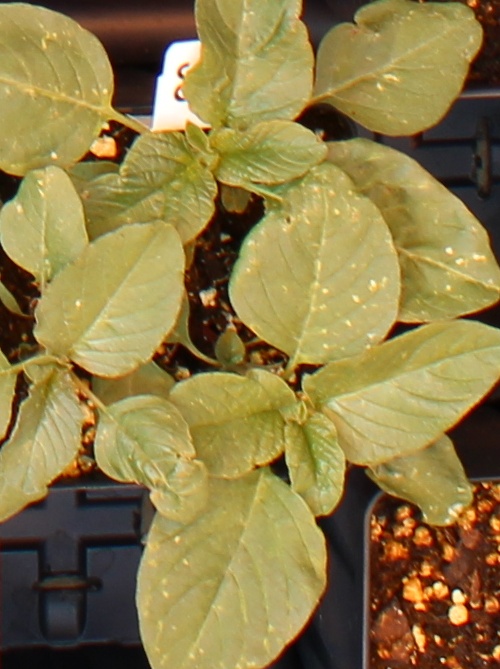
Label: Redroot Pigweed